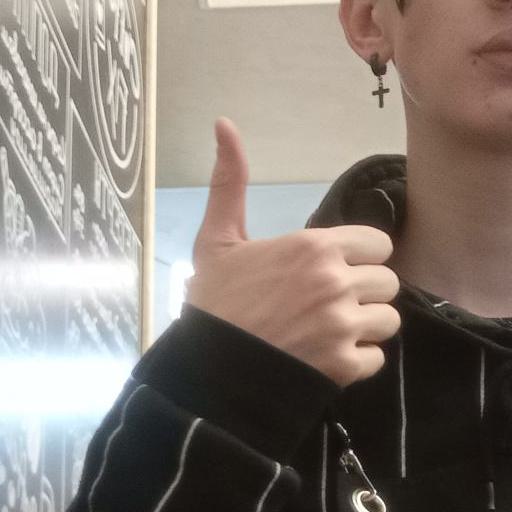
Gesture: like